The Acquittal

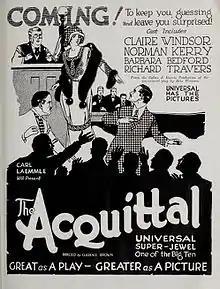
Advertisement in "Universal Weekly"

The Acquittal is a 1923 American silent mystery film based on the play of the same name by Rita Weiman. The film was directed by Clarence Brown, who would later start a long career at Metro-Goldwyn-Mayer. The film stars Norman Kerry, Claire Windsor, Richard Travers, and Barbara Bedford. The film was released by Universal Pictures.